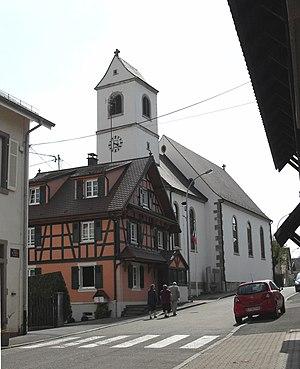
L'église Saint-Etienne à Ranspach-le-Haut
Ranspach-le-Haut est une commune française située dans le département du Haut-Rhin, en région Grand Est.